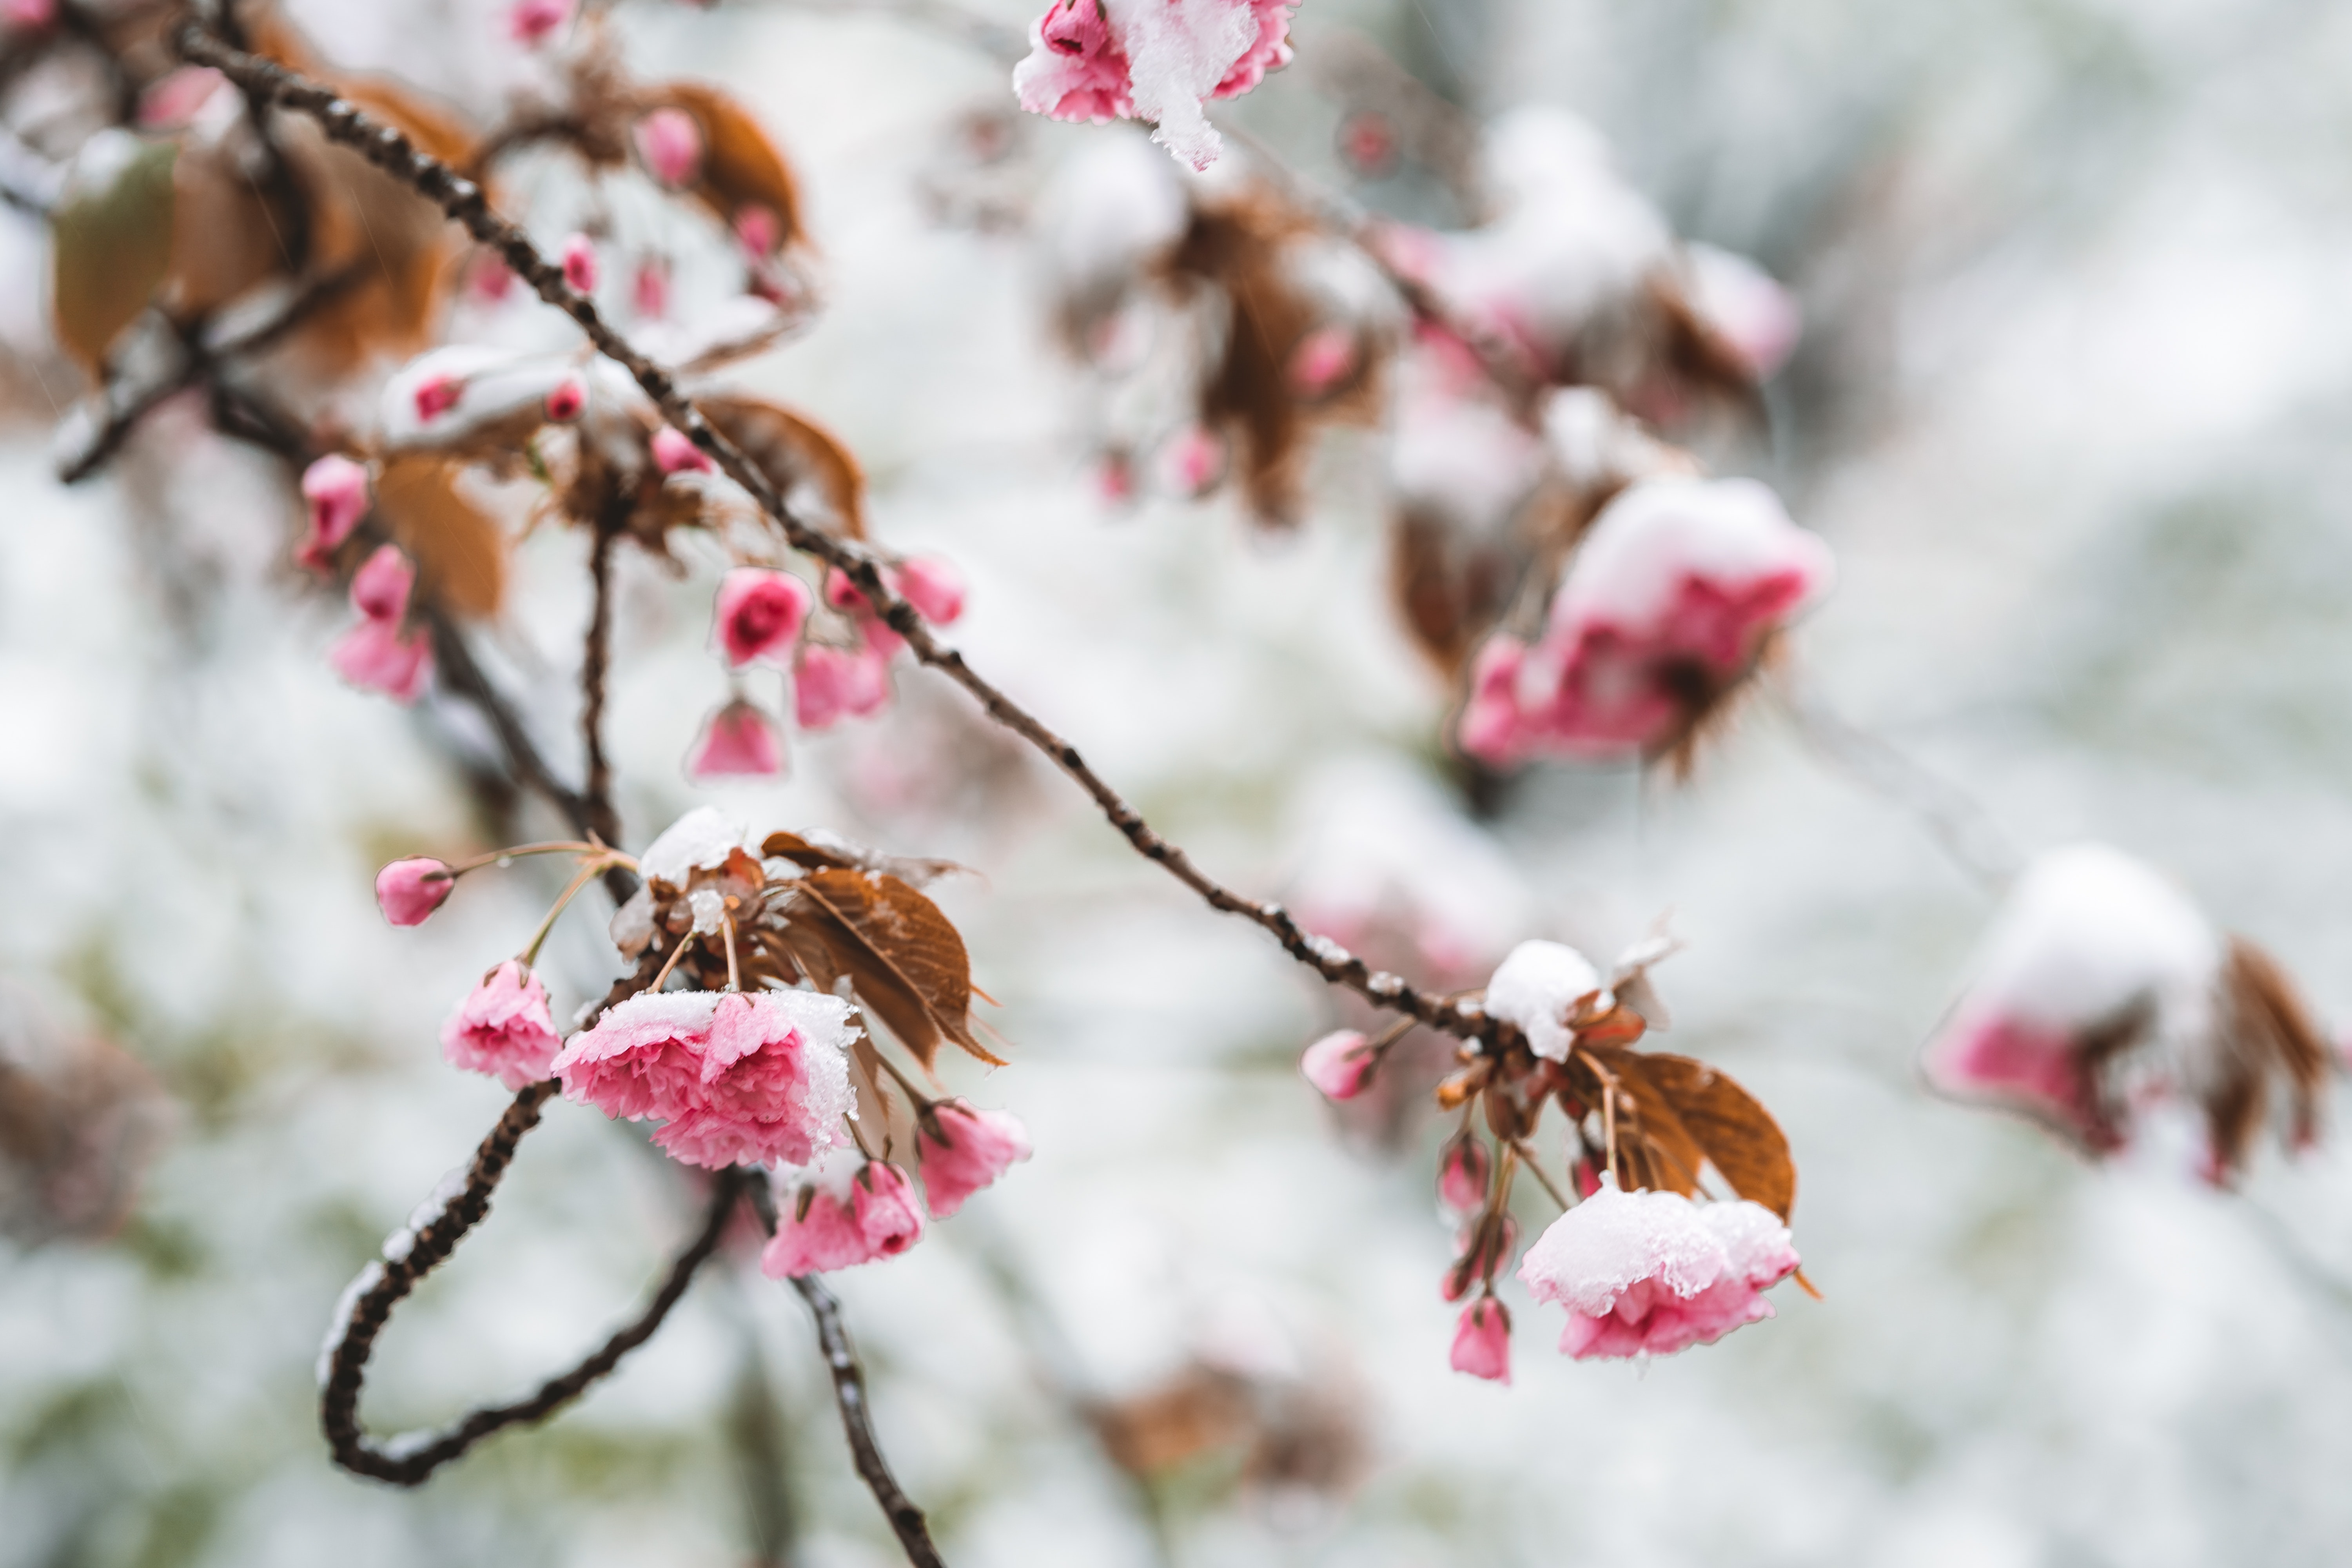
flower, plant, petal, twig, botany, natural landscape, pink, tree, flowering plant, blossom, freezing, snow, cherry blossom, spring, terrestrial plant, winter, art, plant stem, bud, macro photography, prunus, frost, wildflower